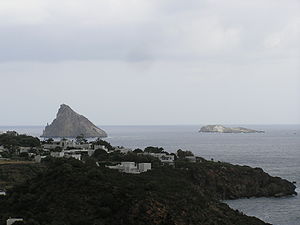
Panarea
Panarea
Panarea er en ø nord for Sicilien og er den mindste ø i øgruppen Æoliske øer. Øen har et areal på 3,4 km² og ca. 200 faste indbyggere. Der er færgeforbindelse til naboøerne Lipari og Stromboli. Øen er af vulkansk oprindelse, og der findes varme svovlkilder på øen. Det højeste punkt er Punta del Corvo, 421 m.o.h. Øen er omgivet af adskillige større og mindre, ubeboede klippeskær, bl.a. Basiluzzo, Dàttilo og Lisca Bianca. Panarea har i forhistorisk tid sammen med disse klippeskær udgjort en stor vulkan, som er den ældste af øerne i øgruppen. Det meste af denne vulkan er i dag sunket i havet. Det er muligt fra Panarea at se de hyppige vulkanudbrud på naboøen Stromboli.